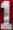
Number: 1